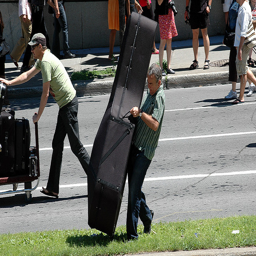
a man that is walking with a large case
A man is carrying a large instrument case
A man is carrying a large instrument in a black case.
A man is carrying a large instrument case.
a man is carrying a large case with him